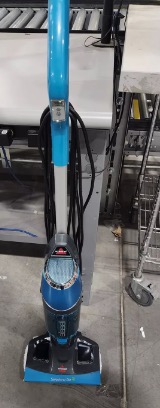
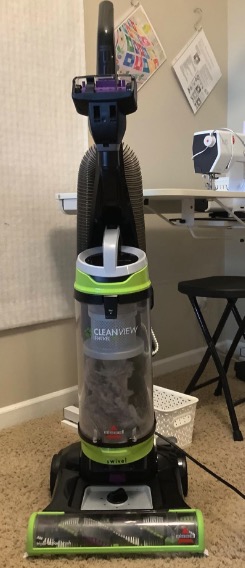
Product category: items_vacuum
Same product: no